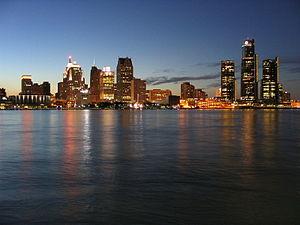
Les États-Unis sont le troisième endroit sur terre pour la population urbaine, en valeur absolue. Plus de 30 % des Américains vivent dans une métropole de plus de cinq millions d'habitants. Ces agglomérations sont récentes et structurées en réseaux. Leur poids économique est considérable pour le pays. Elles connaissent des difficultés liées à l'immigration, aux mutations sociales et à la mondialisation.